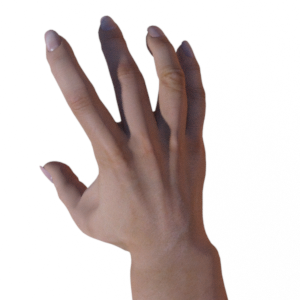
Label: paper